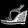
Label: Sandal